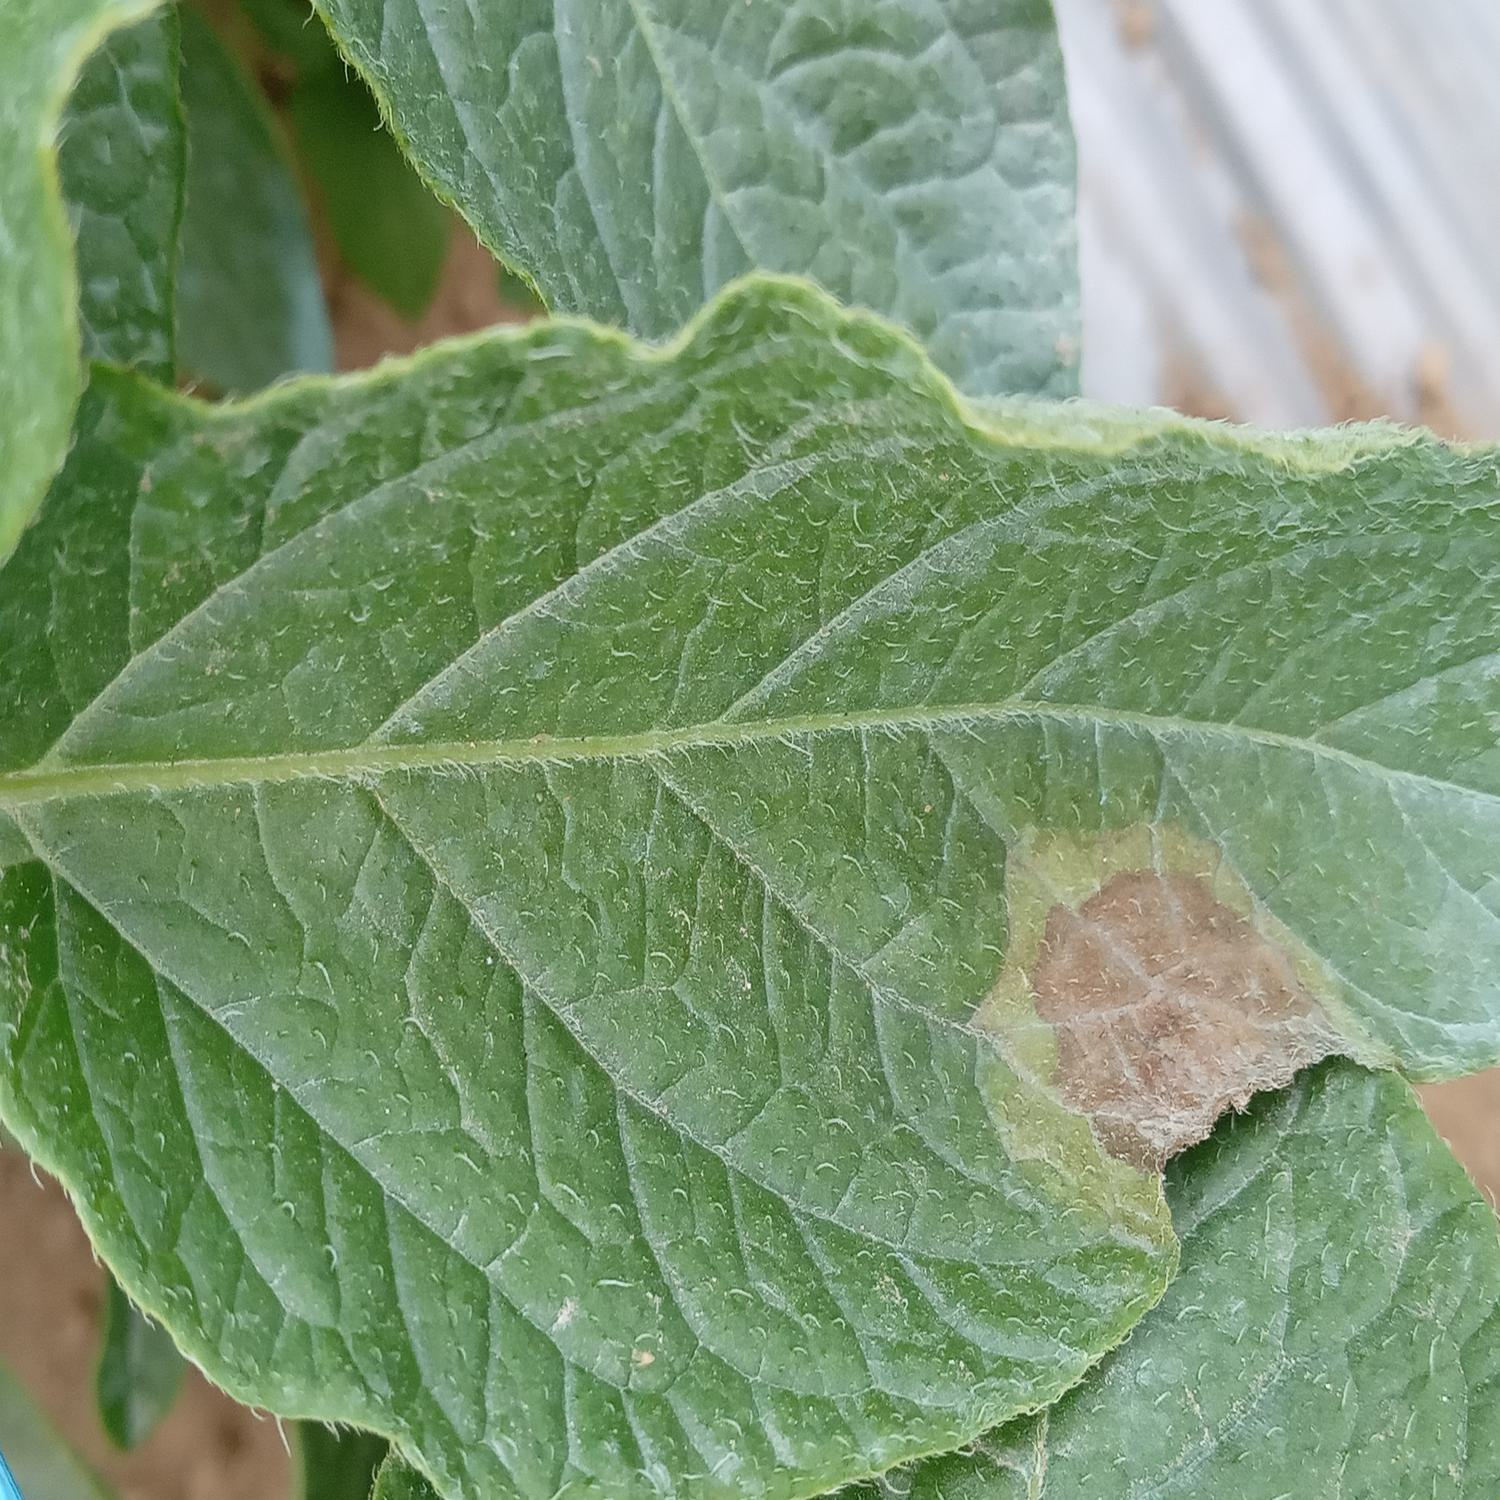
Label: Phytopthora